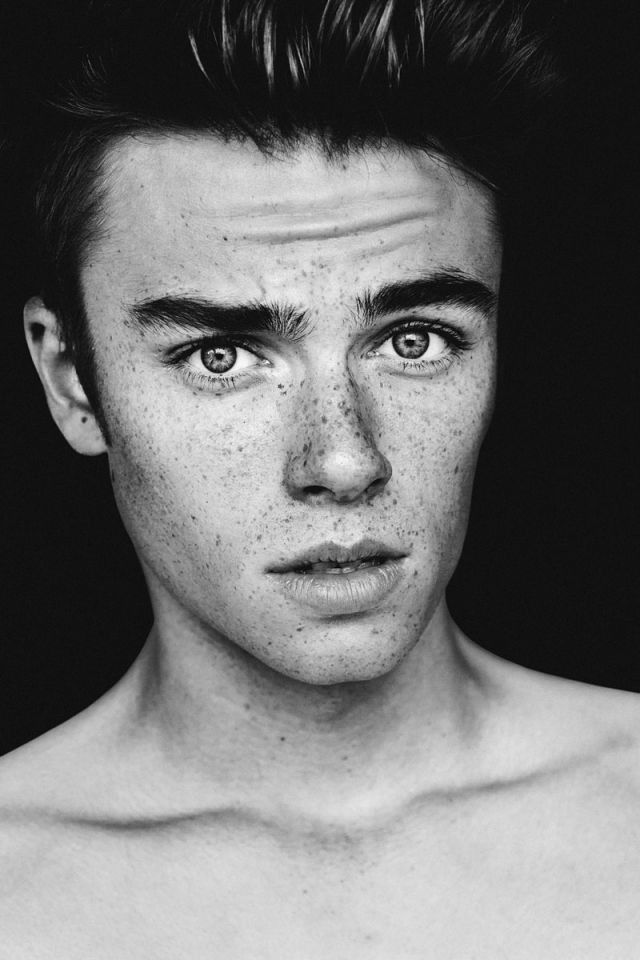
Label: Colored